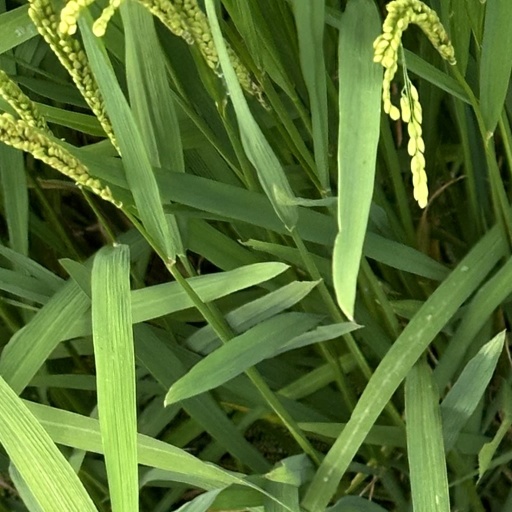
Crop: rice